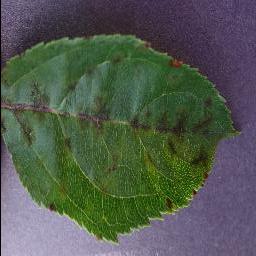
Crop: apple
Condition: scab